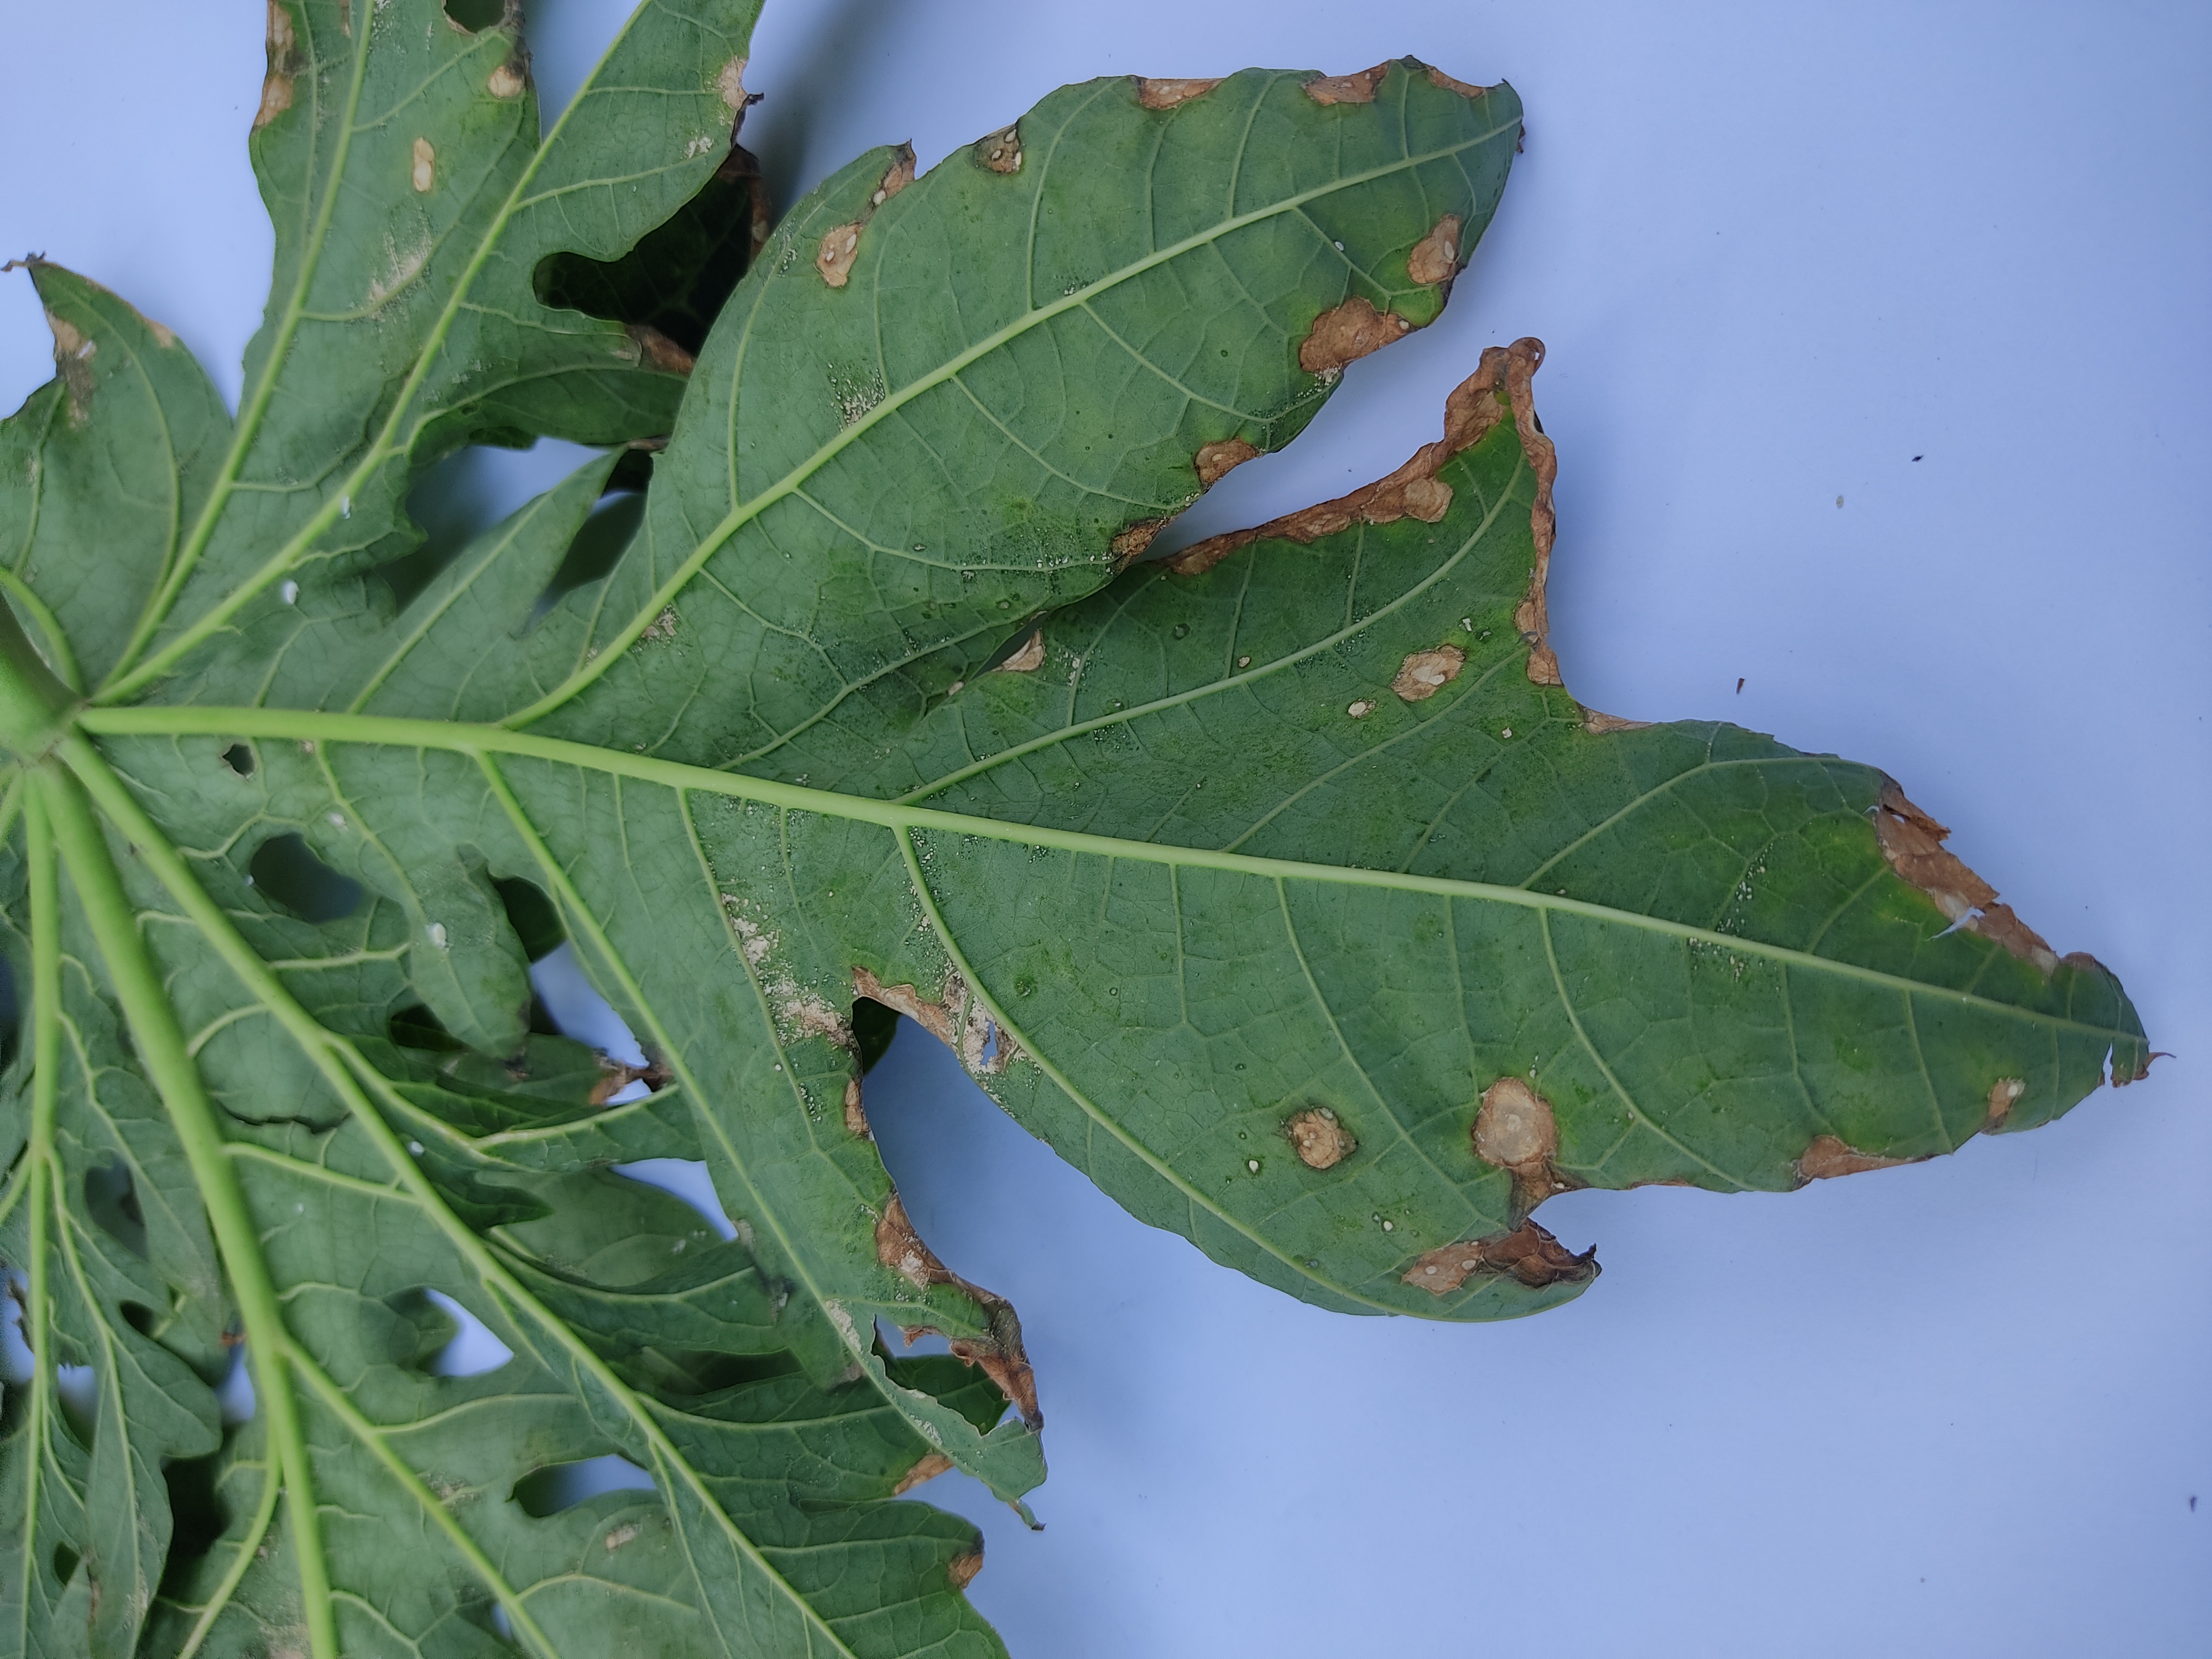
Label: Mite Disease